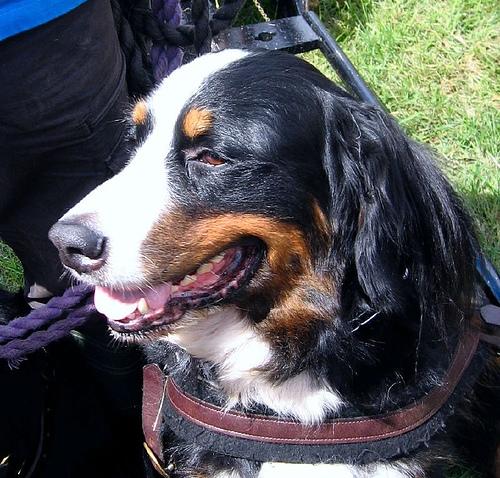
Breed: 211-n000061-Bernese_mountain_dog